1975 AIAW National Large College Basketball Championship

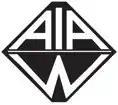

The 1975 AIAW women's basketball tournament was held from March 19 to 22, 1975, at Madison College in Harrisonburg, Virginia. Sixteen teams participated and Delta State University, coached by Hall of Famer Margaret Wade, was crowned national champion. It finished the season undefeated (28–0), becoming the second undefeated national champion.